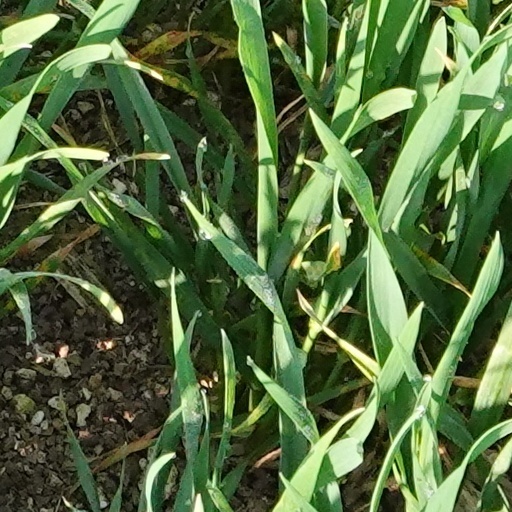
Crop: wheat